Gajendra Varadha Temple

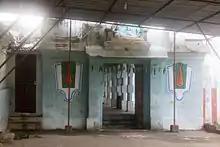

The Gajendra Varadha Perumal Temple in Thirukkavithalam, a village in the outskirts of Papanasam in the South Indian state of Tamil Nadu, is dedicated to the Hindu god Vishnu. Constructed in the Dravidian style of architecture, the temple is glorified in the "Nalayira Divya Prabandham", the early medieval Tamil canon of the Alvar saints from the 6th–9th centuries CE. It is one of the 108 "Divya Desams" dedicated to Vishnu, who is worshipped as Gajendra Varadha Perumal and his consort Lakshmi as Ramamanivalli. The temple is one of the five Pancha-Kannan temples, where Krishna, an avatar of Vishnu is given prominence over the presiding deity.